IIT Mandi

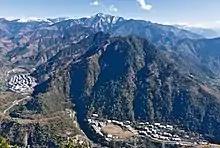
View of IIT campus from Griffon Peak, Jan 2020. South Campus in front right, North Campus in left middle.

Having started its journey in 2009 with of grassland on the banks of the river Uhl, away from New Delhi, IIT Mandi has a unique campus in the challenging yet serene Himalayan mountains. The campus is split into two halves: the North and South Campus. Proper communication has been facilitated by the college for students, staffs and faculty for communication between north and south campus.